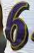
Number: 6